St. Nicholas Kirche (New York City)

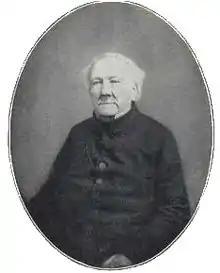
The church was founded in 1833 by the Austrian Rev. Johann Stephen Raffeiner

The parish was founded in 1833 by the Austrian priest Father Johann Stephen Raffeiner (1785–1861) as the first and thus oldest German-language Catholic parish in New York City.